Lukas Prokop

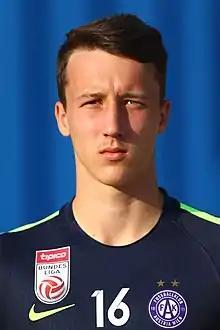
Prokop in August 2018

Lukas Prokop (born 26 April 1999) is an Austrian professional footballer who plays as a left-back for Vorwärts Steyr.